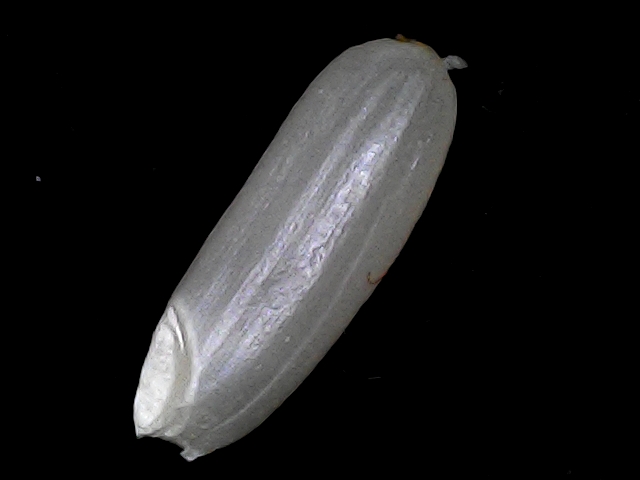
Rice variety: BRRI67